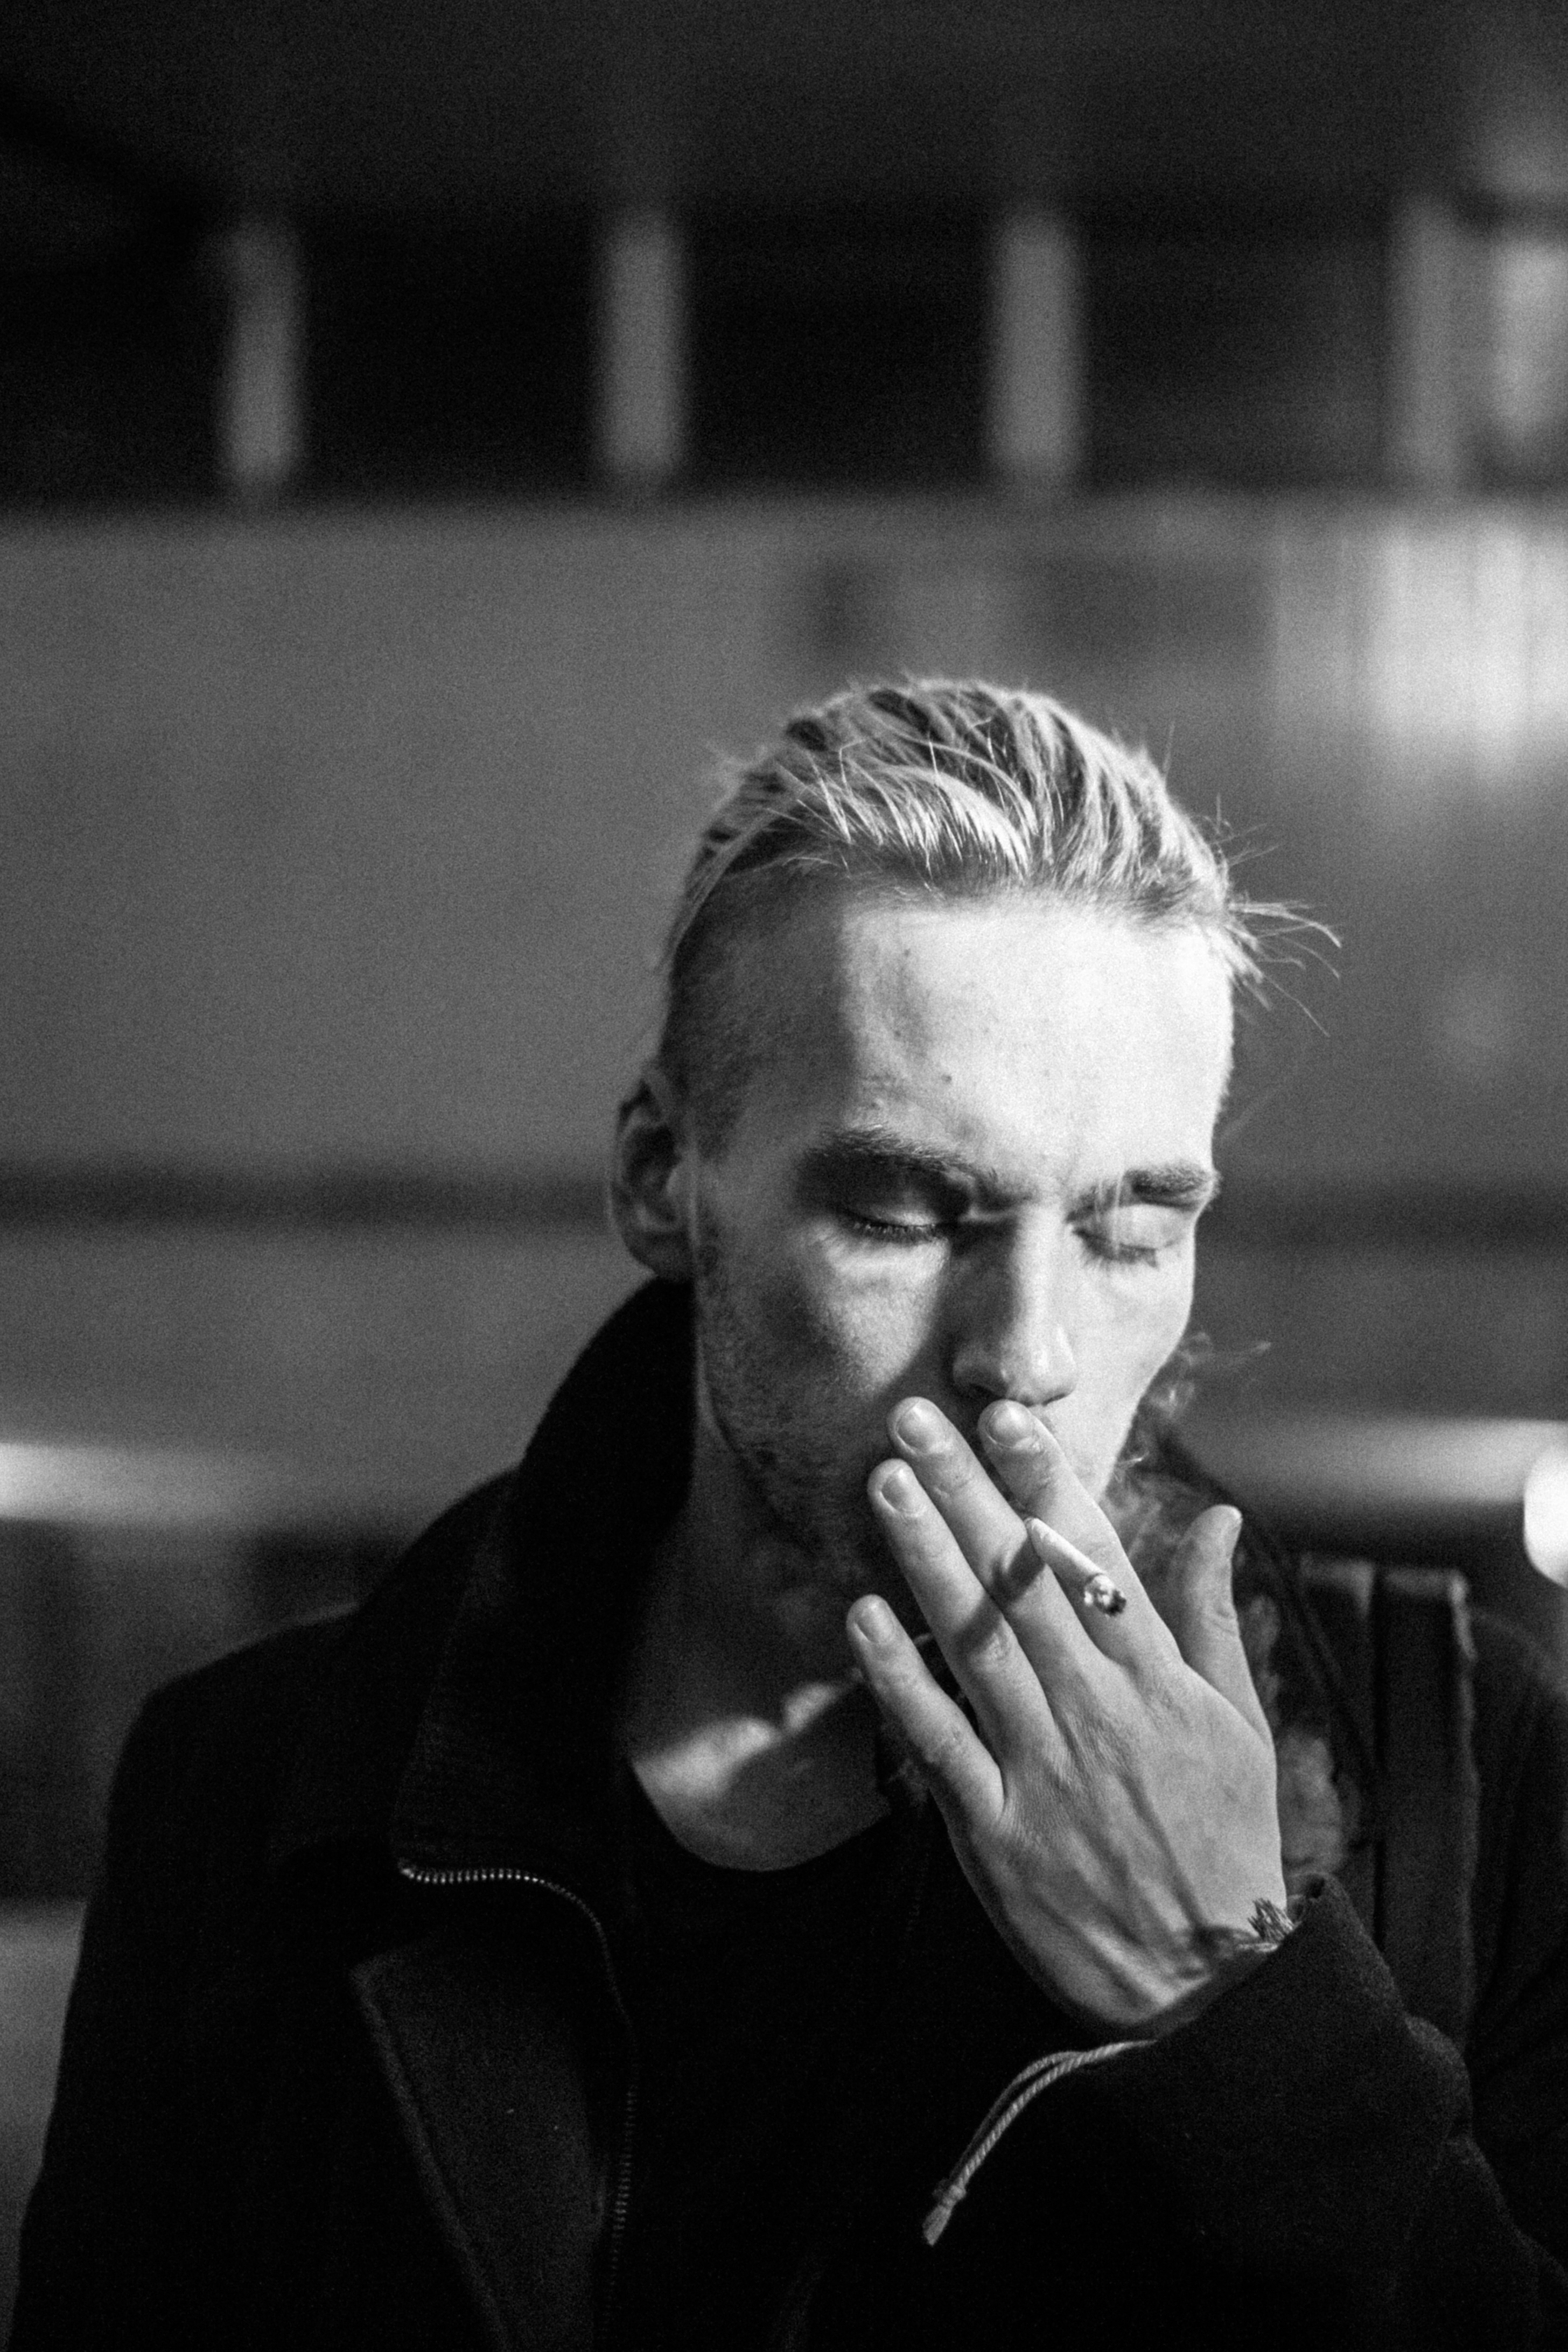
man, person, black and white, white, male, portrait, black, monochrome, glasses, singing, photograph, monochrome photography, film noir, facial hair